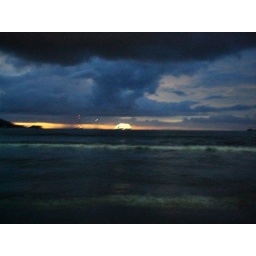
the blur figure is the superstar virgo... we're heading back by a boat from phuket beach =)